First flush

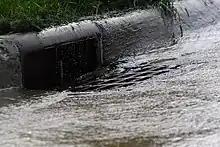
Urban runoff entering a storm drain

First flush is the initial surface runoff of a rainstorm. During this phase, water pollution entering storm drains in areas with high proportions of impervious surfaces is typically more concentrated compared to the remainder of the storm. Consequently, these high concentrations of urban runoff result in high levels of pollutants discharged from storm sewers to surface waters.